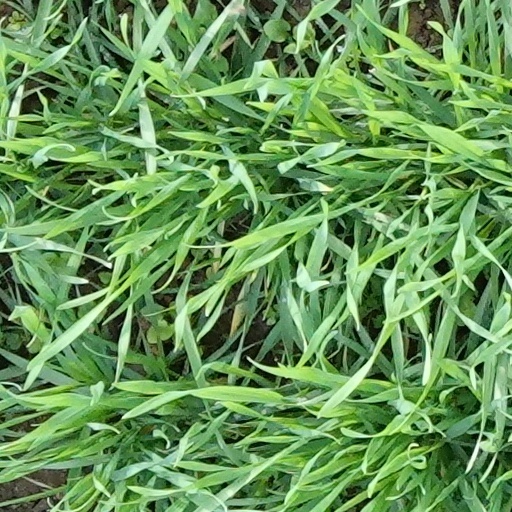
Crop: wheat